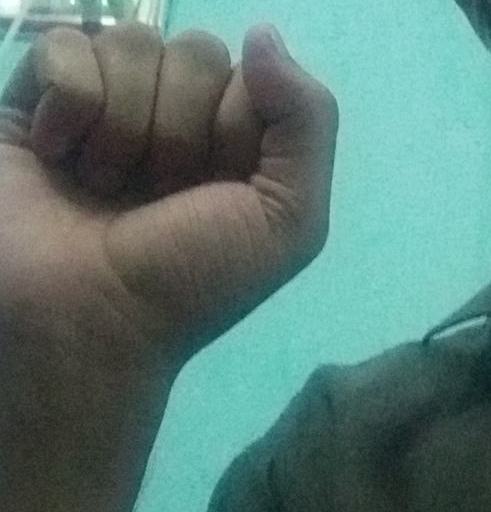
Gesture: fist